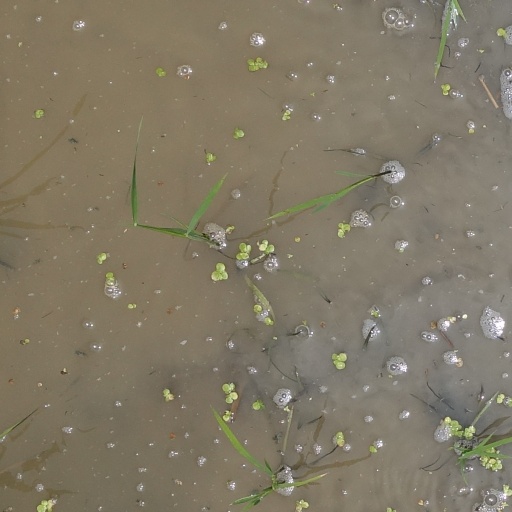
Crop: rice